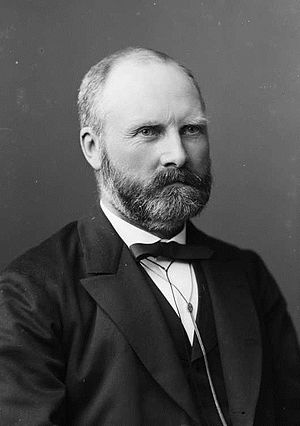
Elias Blix
Elias Blix, oprindelig Pedersen var en norsk videnskabsmand, teolog, salmedigter og politiker. Han var far til Ragnvald Blix.